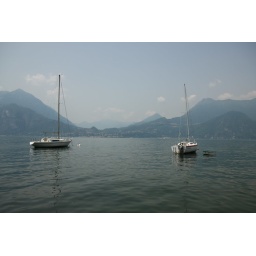
boats on lake como in varenna